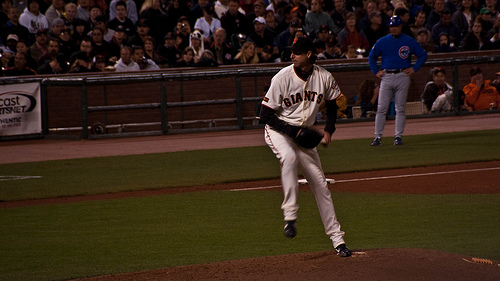
question: グランド内に人は何人見えますか？
answer: 2

question: 手前の人は何をしていますか？
answer: 野球

question: 手前の人はどこにいますか？
answer: ピッチャーマウンドの上

question: グランド内にグローブはいくつ見えますか？
answer: 1

question: 手前の人が着ているユニフォームは主に何色ですか？
answer: 白

question: 手前の人が被っている帽子は主に何色ですか？
answer: 黒

question: グランド内に帽子はいくつ見えますか？
answer: 1

question: ボールはいくつ見えますか？
answer: 1